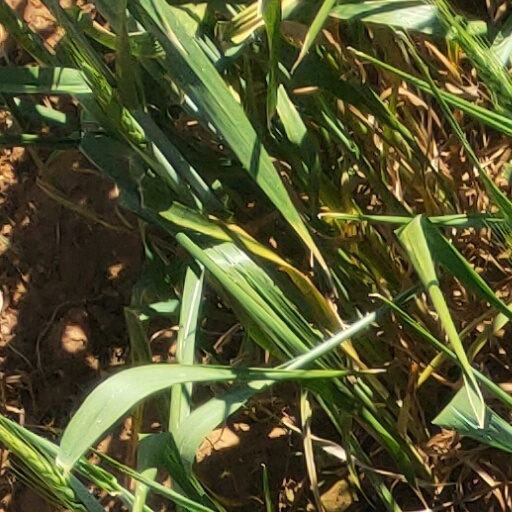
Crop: wheat